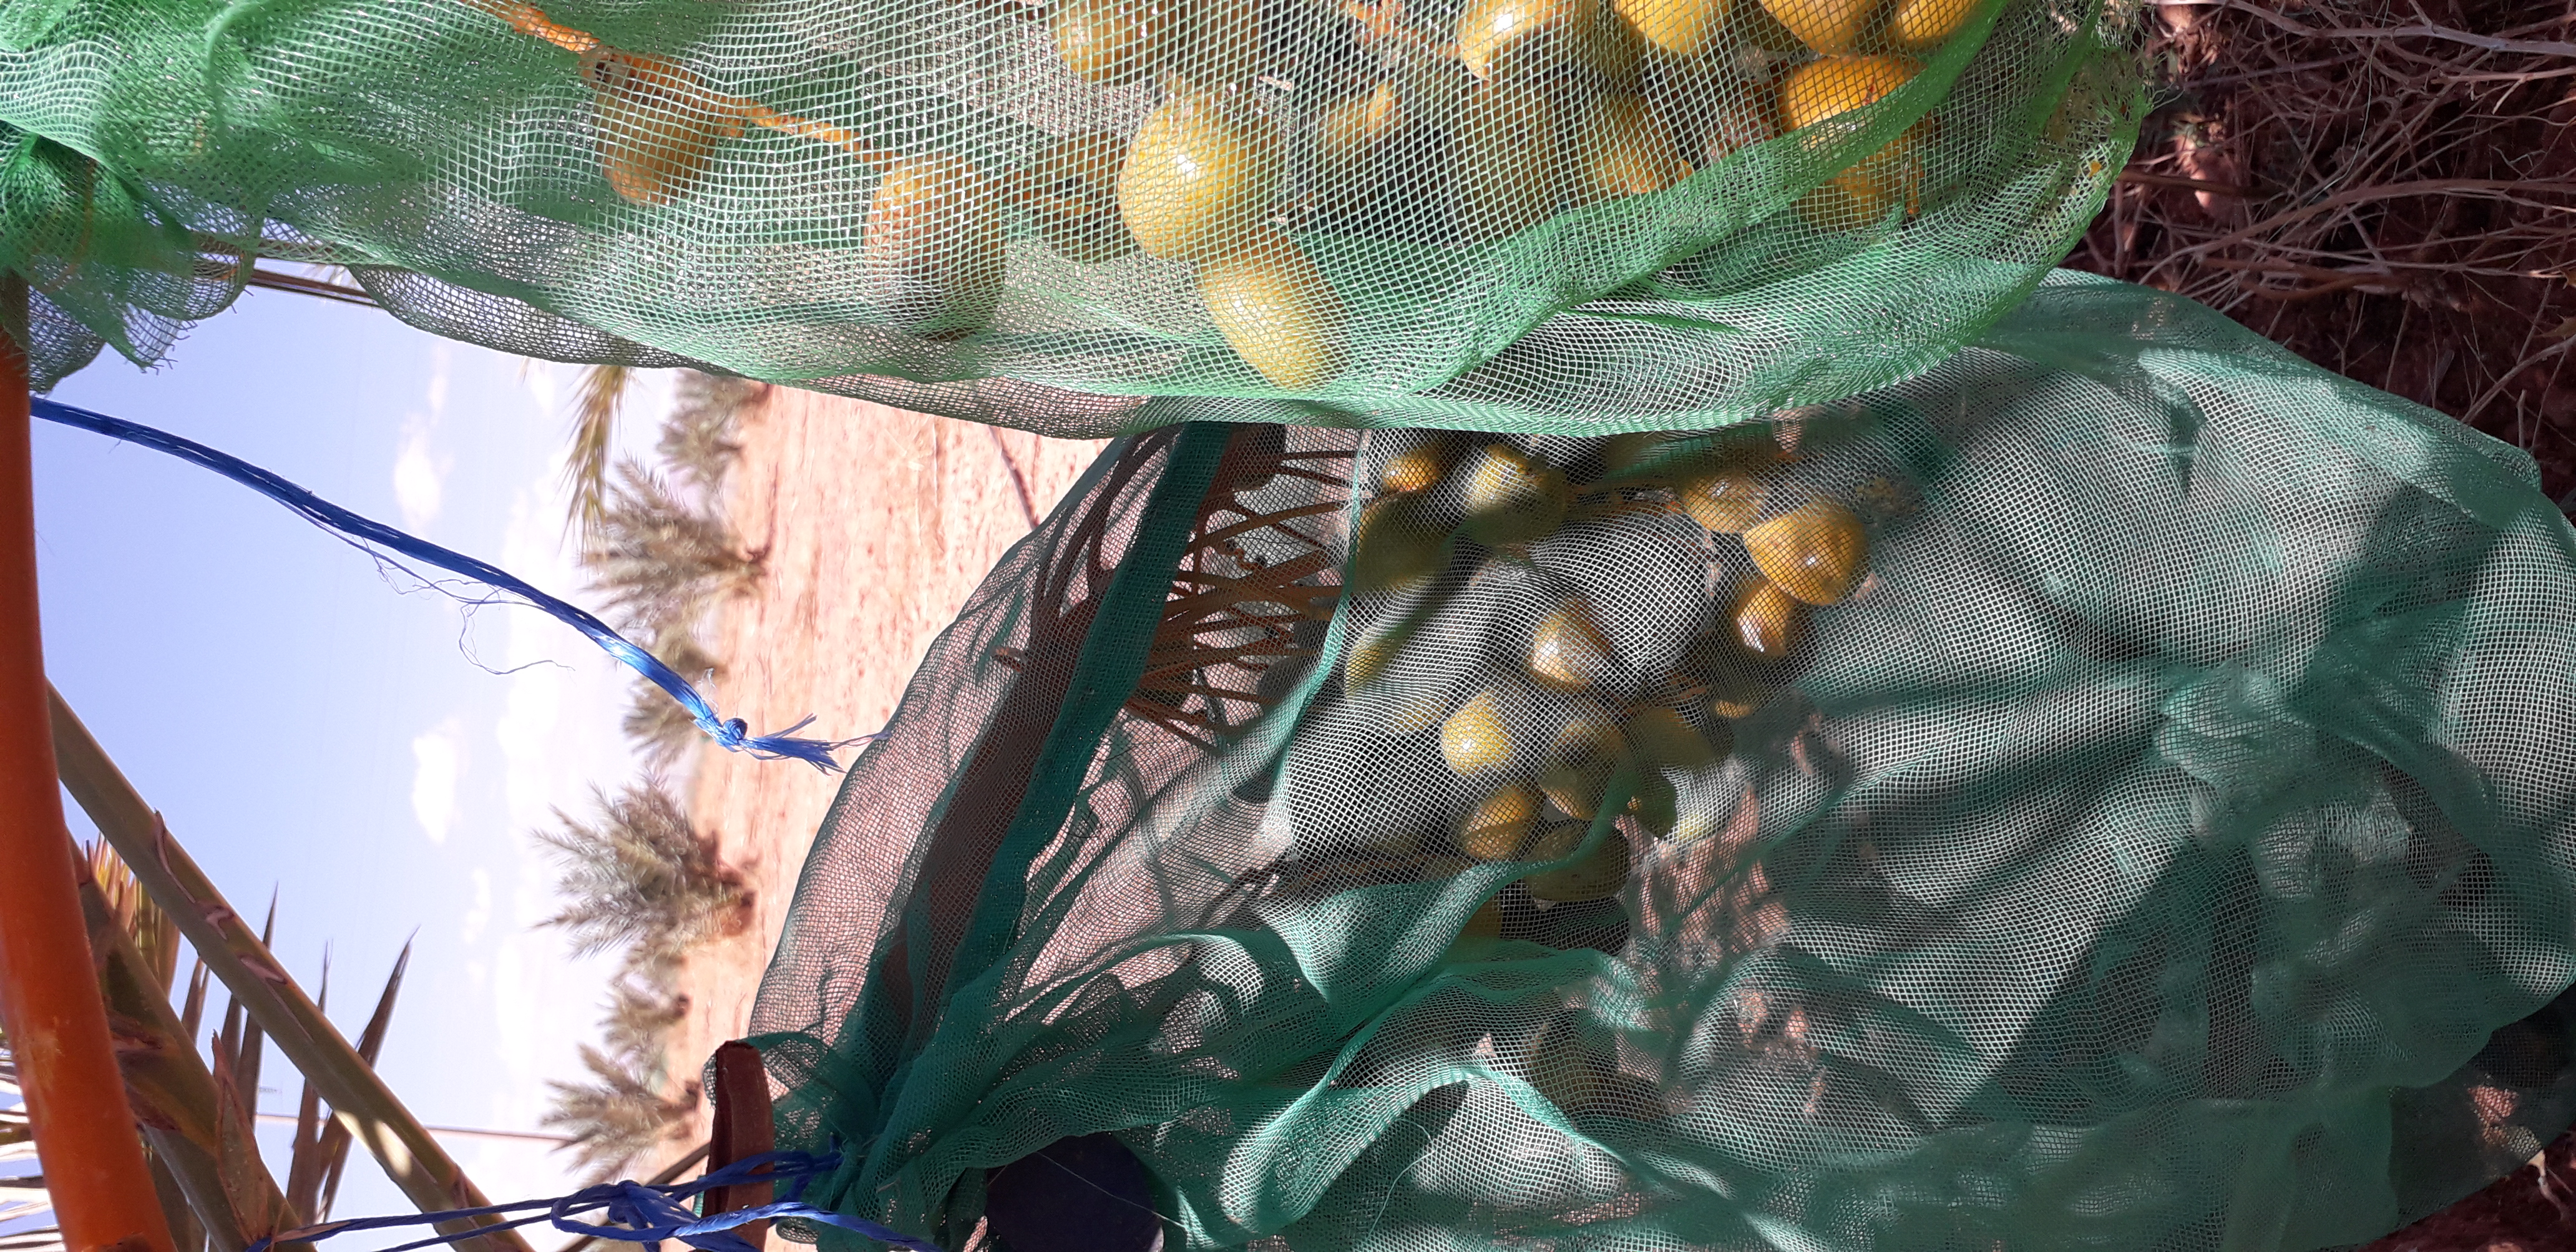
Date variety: Boufagous